Artemision Bronze

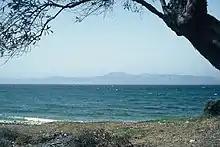
Beach at Cape Artemisium where the statue was found. Magnesia in the distance.

The iconography of Ancient Greek pottery typically portrays Poseidon wielding his trident in combat in more of a stabbing motion, similar to a fencing stance or an 'advance-lunge'; see for example 'Poseidon and the Giant Polybotes', an Attic red-figure stamnos attributed to the Troilos Painter. Meanwhile, Zeus is typically depicted fighting with his arm raised, holding the lightning bolt overhead, in the same position as the Artemision Bronze; see 'Zeus hurling his lightning at Typhon', a black-figure Chalcidian hydria . Still, depictions of Poseidon fighting overhand do exist.